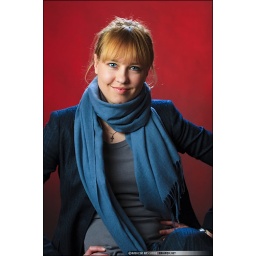
Portret of female on a red background in studio